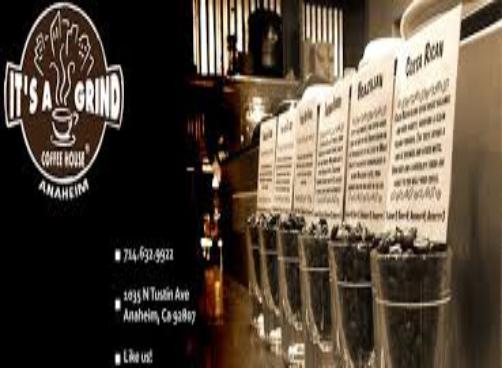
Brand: It's a Grind Coffee House
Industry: Food